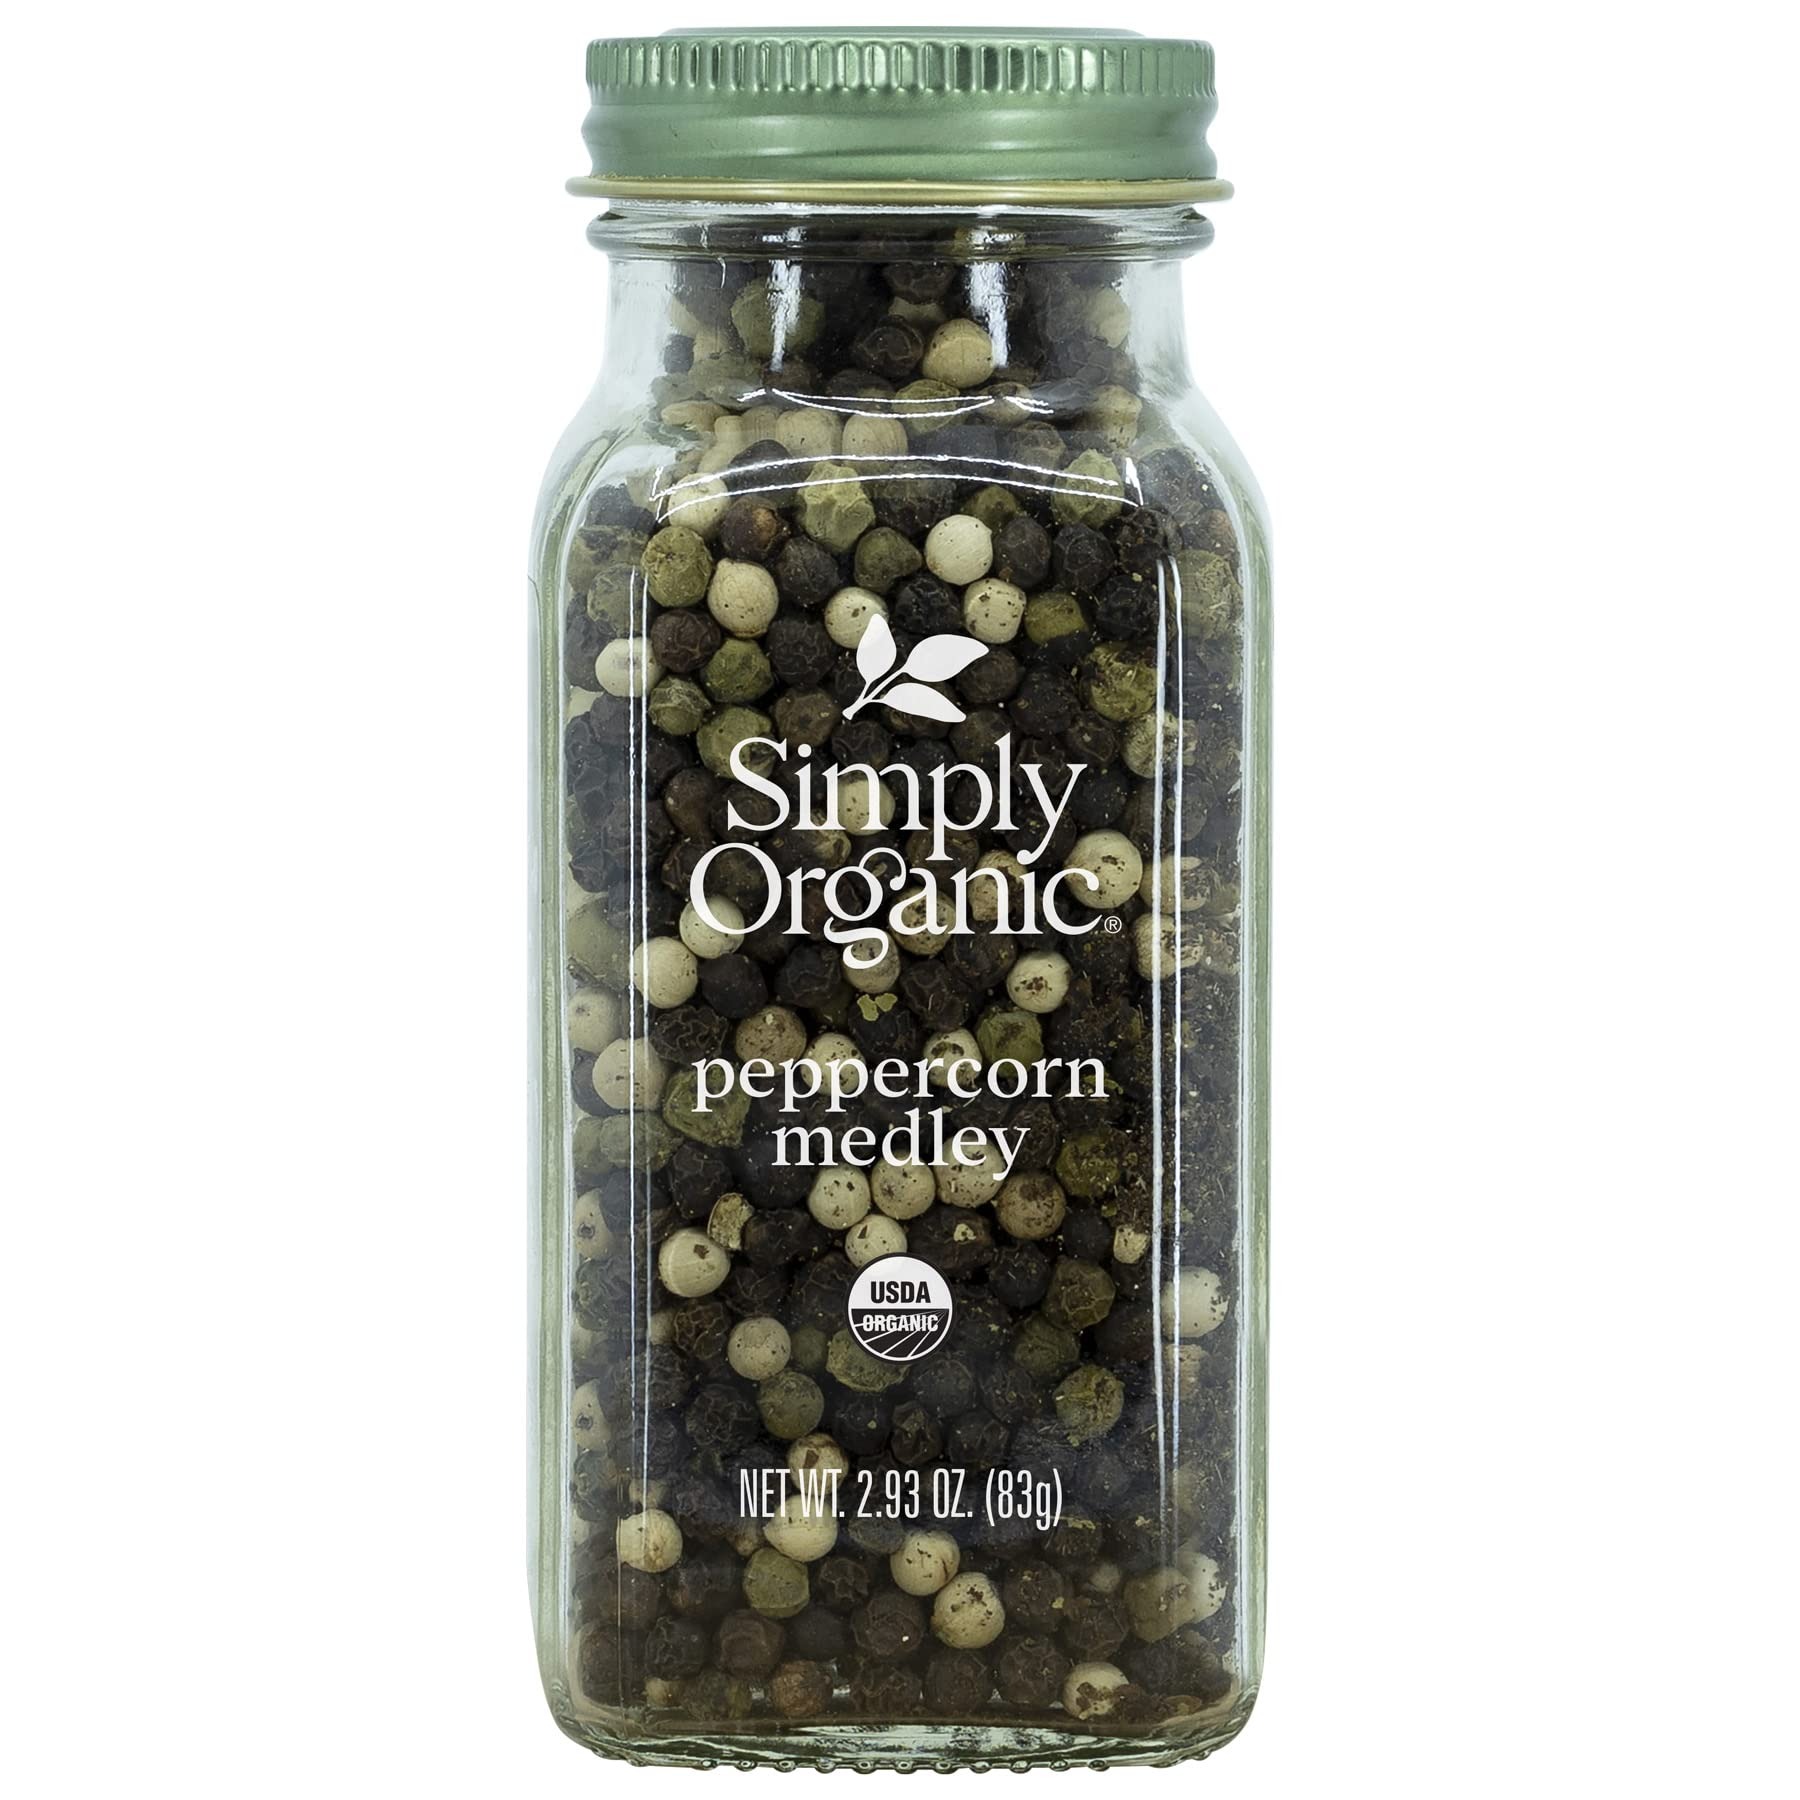
Item Name: Simply Organic Peppercorn Medley, Certified Organic | 2.93 oz | Pack of 3
Value: 8.79
Unit: Ounce

Price: 7.895